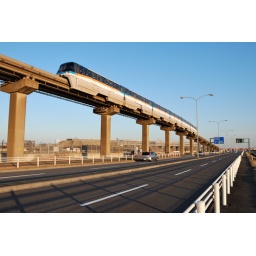
The train has come through a tunnel below a runway, and is running on an ascending slope.